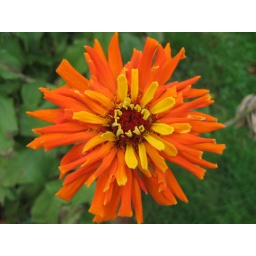
I spotted this gorgeous flower in a neighbor's garden.